Conrad Grubb Homestead

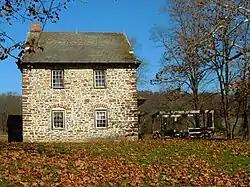
Conrad Grubb Homestead, November 2011

Conrad Grubb Homestead is a historic home located near Schwenksville, Upper Frederick Township, Montgomery County, Pennsylvania. It was built in 1754, and is a -story Germanic style dwelling. It is built of red and gray shale and sandstone.